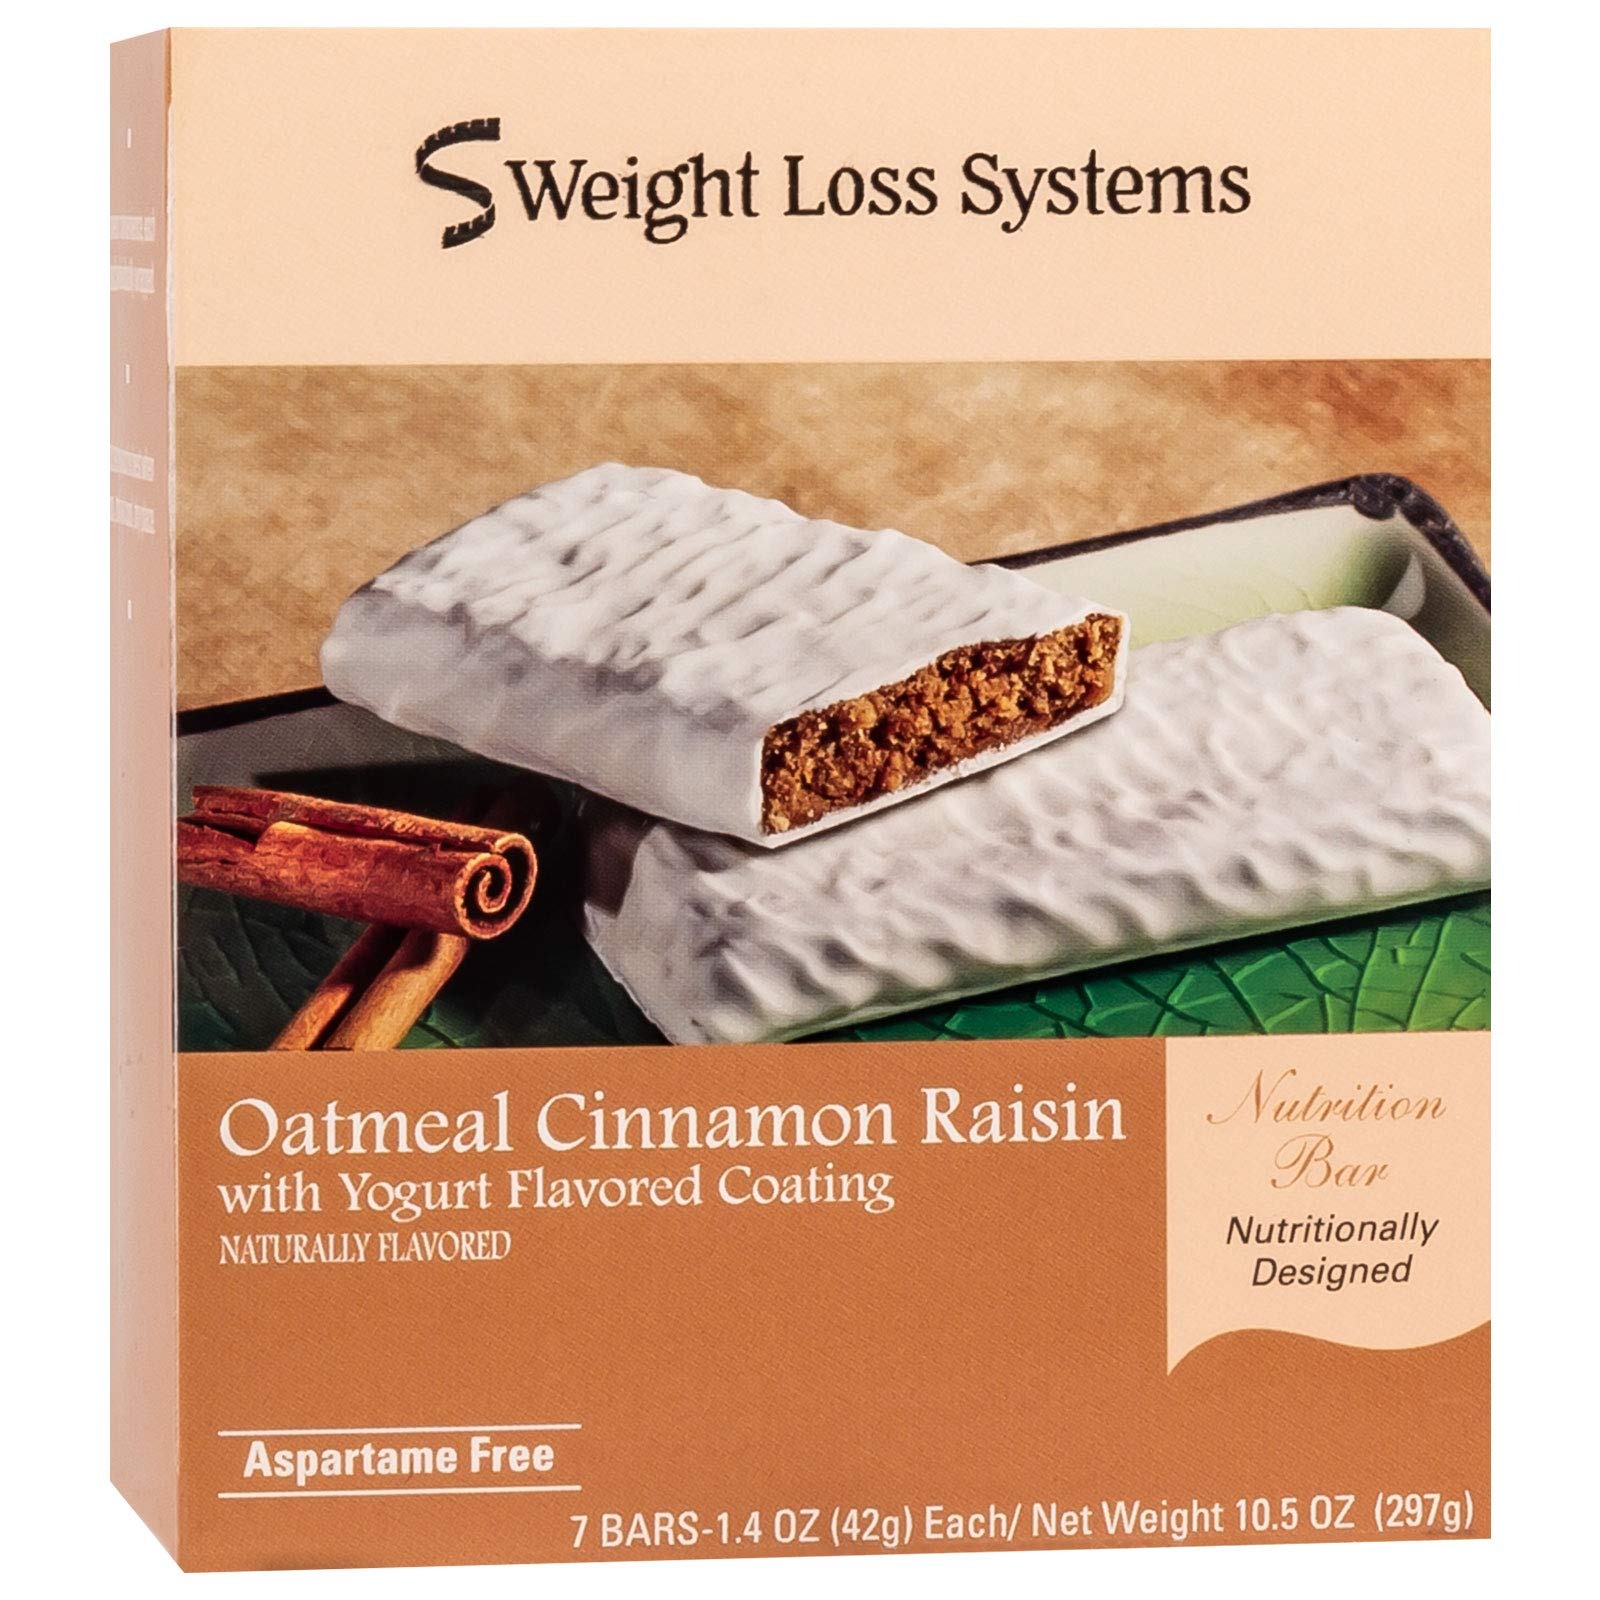
Item Name: Weight Loss Systems - Protein Snack Bars - Oatmeal Cinnamon Raisin - with Yogurt Flavored Coating - High Protein - Low Calorie - 7/box
Bullet Point 1: High Protein - 10g Per Serving
Bullet Point 2: Only 160 Calories Per Serving
Bullet Point 3: Low Cholesterol - Less Than 5mg
Bullet Point 4: 3g Dietary Fiber Per Bar
Product Description: <p><b>Weight Loss Systems Protein Snack Bar - Oatmeal Cinnamon Raisin (7/Box)</b></p> <p>The combination of oatmeal and raisin coated in creamy yogurt in the Oatmeal Cinnamon Raisin Snack Bar is perfect for a quick breakfast or delicious afternoon snack. With 160 calories and 10 grams of high quality protein, it will keep your hunger satisfied for hours. Try heating one in the microwave for a few seconds to turn the bar into a warm, sweet, gooey treat! <b>We’re here to help you reach your weight loss goals, enjoy our delicious products today!</b></p> <p><b>Nutritional Labeling Requirements:</b> Due to the FDA's proposed rule to change the Nutrition Facts Label, nutritional content may vary. Manufacturers may change their product formulation or consistency of ingredients without our knowledge. While we make every effort to provide accurate and consistent information, we cannot assure against these changes.</p>
Value: 7.0
Unit: Count

Price: 18.95